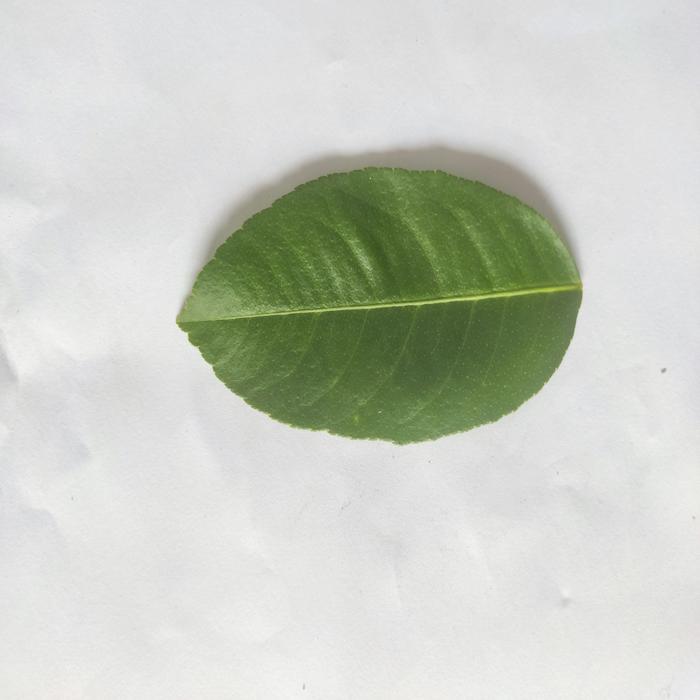
Crop: Lemon
Leaf condition: Healthy_Leaf